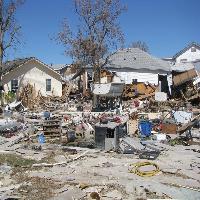
Weather: sun or clear